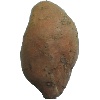
Label: Potato Sweet 1